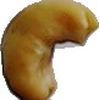
Label: caju_seed